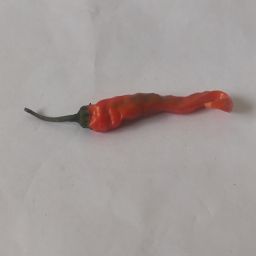
Crop: Chile Pepper
Quality: Old